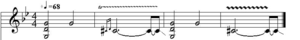
Heavy metal / Egenskaber / Musikalsk sprog / Typiske harmoniske forhold / Tritonus og kromatik
Et eksempel på en harmonisk progression med tritonus G-C#: det centrale riff i "Black Sabbath"
"Heavy metal er en rockgenre, som blev udviklet i slutningen af 1960'erne og begyndelsen af 1970'erne. Med rødder i blues rock og psykedelisk rock udviklede heavy metal-grupperne en tyk, tung, guitar-og-tromme-centreret lyd, karakteriseret af højt forstærket forvrængning og hurtige guitarsoloer. Allmusic har skrevet at ""af alle rock & roll's utal af former, er heavy metal den mest ekstreme hvad angår lydstyrke, mandestolthed og teatralskhed.""